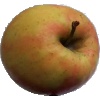
Label: apple_pink_lady